List of Belgian regiments in World War II

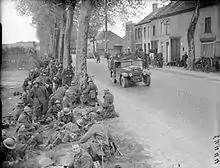
Belgian soldiers resting at the roadside. You can see their uniforms: Antiquated Helmet, and classic uniform

The Infantry Regiments were divided among 18 Infantry Divisions, two Cavalry Divisions, Several Corps, and Group Ninitte.